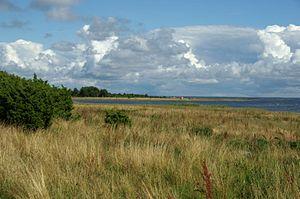
Vilsandi est une île d'Estonie, située dans la mer Baltique. Elle couvre une superficie approximative de 9 kilomètres carrés, et est le point le plus occidental habité du pays. L'île abrite le Parc national de Vilsandi.